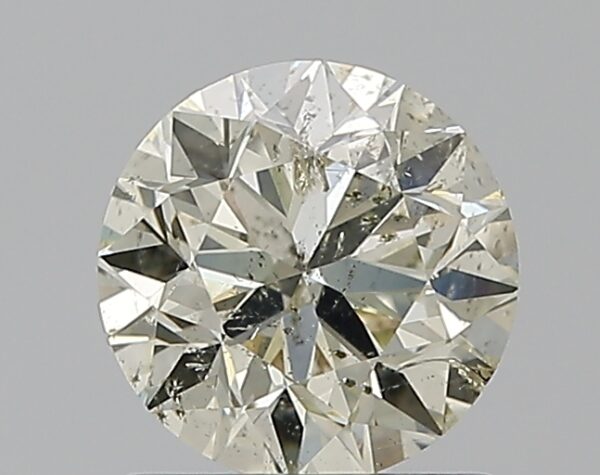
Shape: round
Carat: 1
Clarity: SI2
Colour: K
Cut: VG
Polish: EX
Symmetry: GD
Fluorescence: N
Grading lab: IGI
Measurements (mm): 6.3 x 6.25 x 4.02